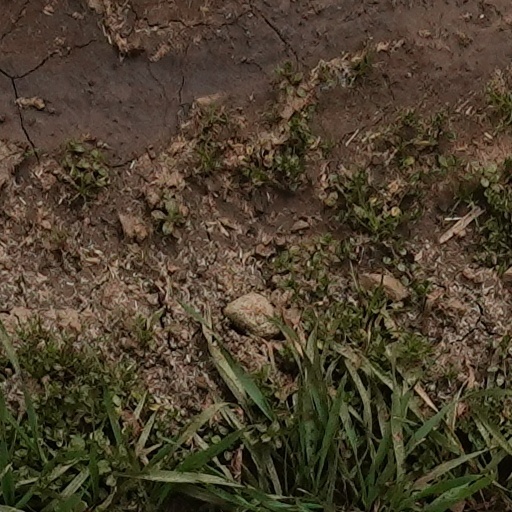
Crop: wheat